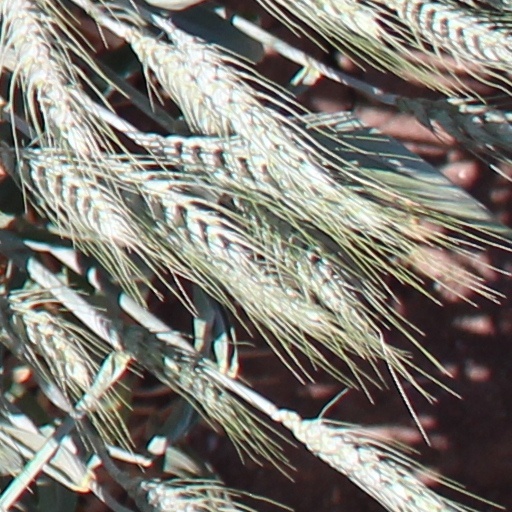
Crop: wheat